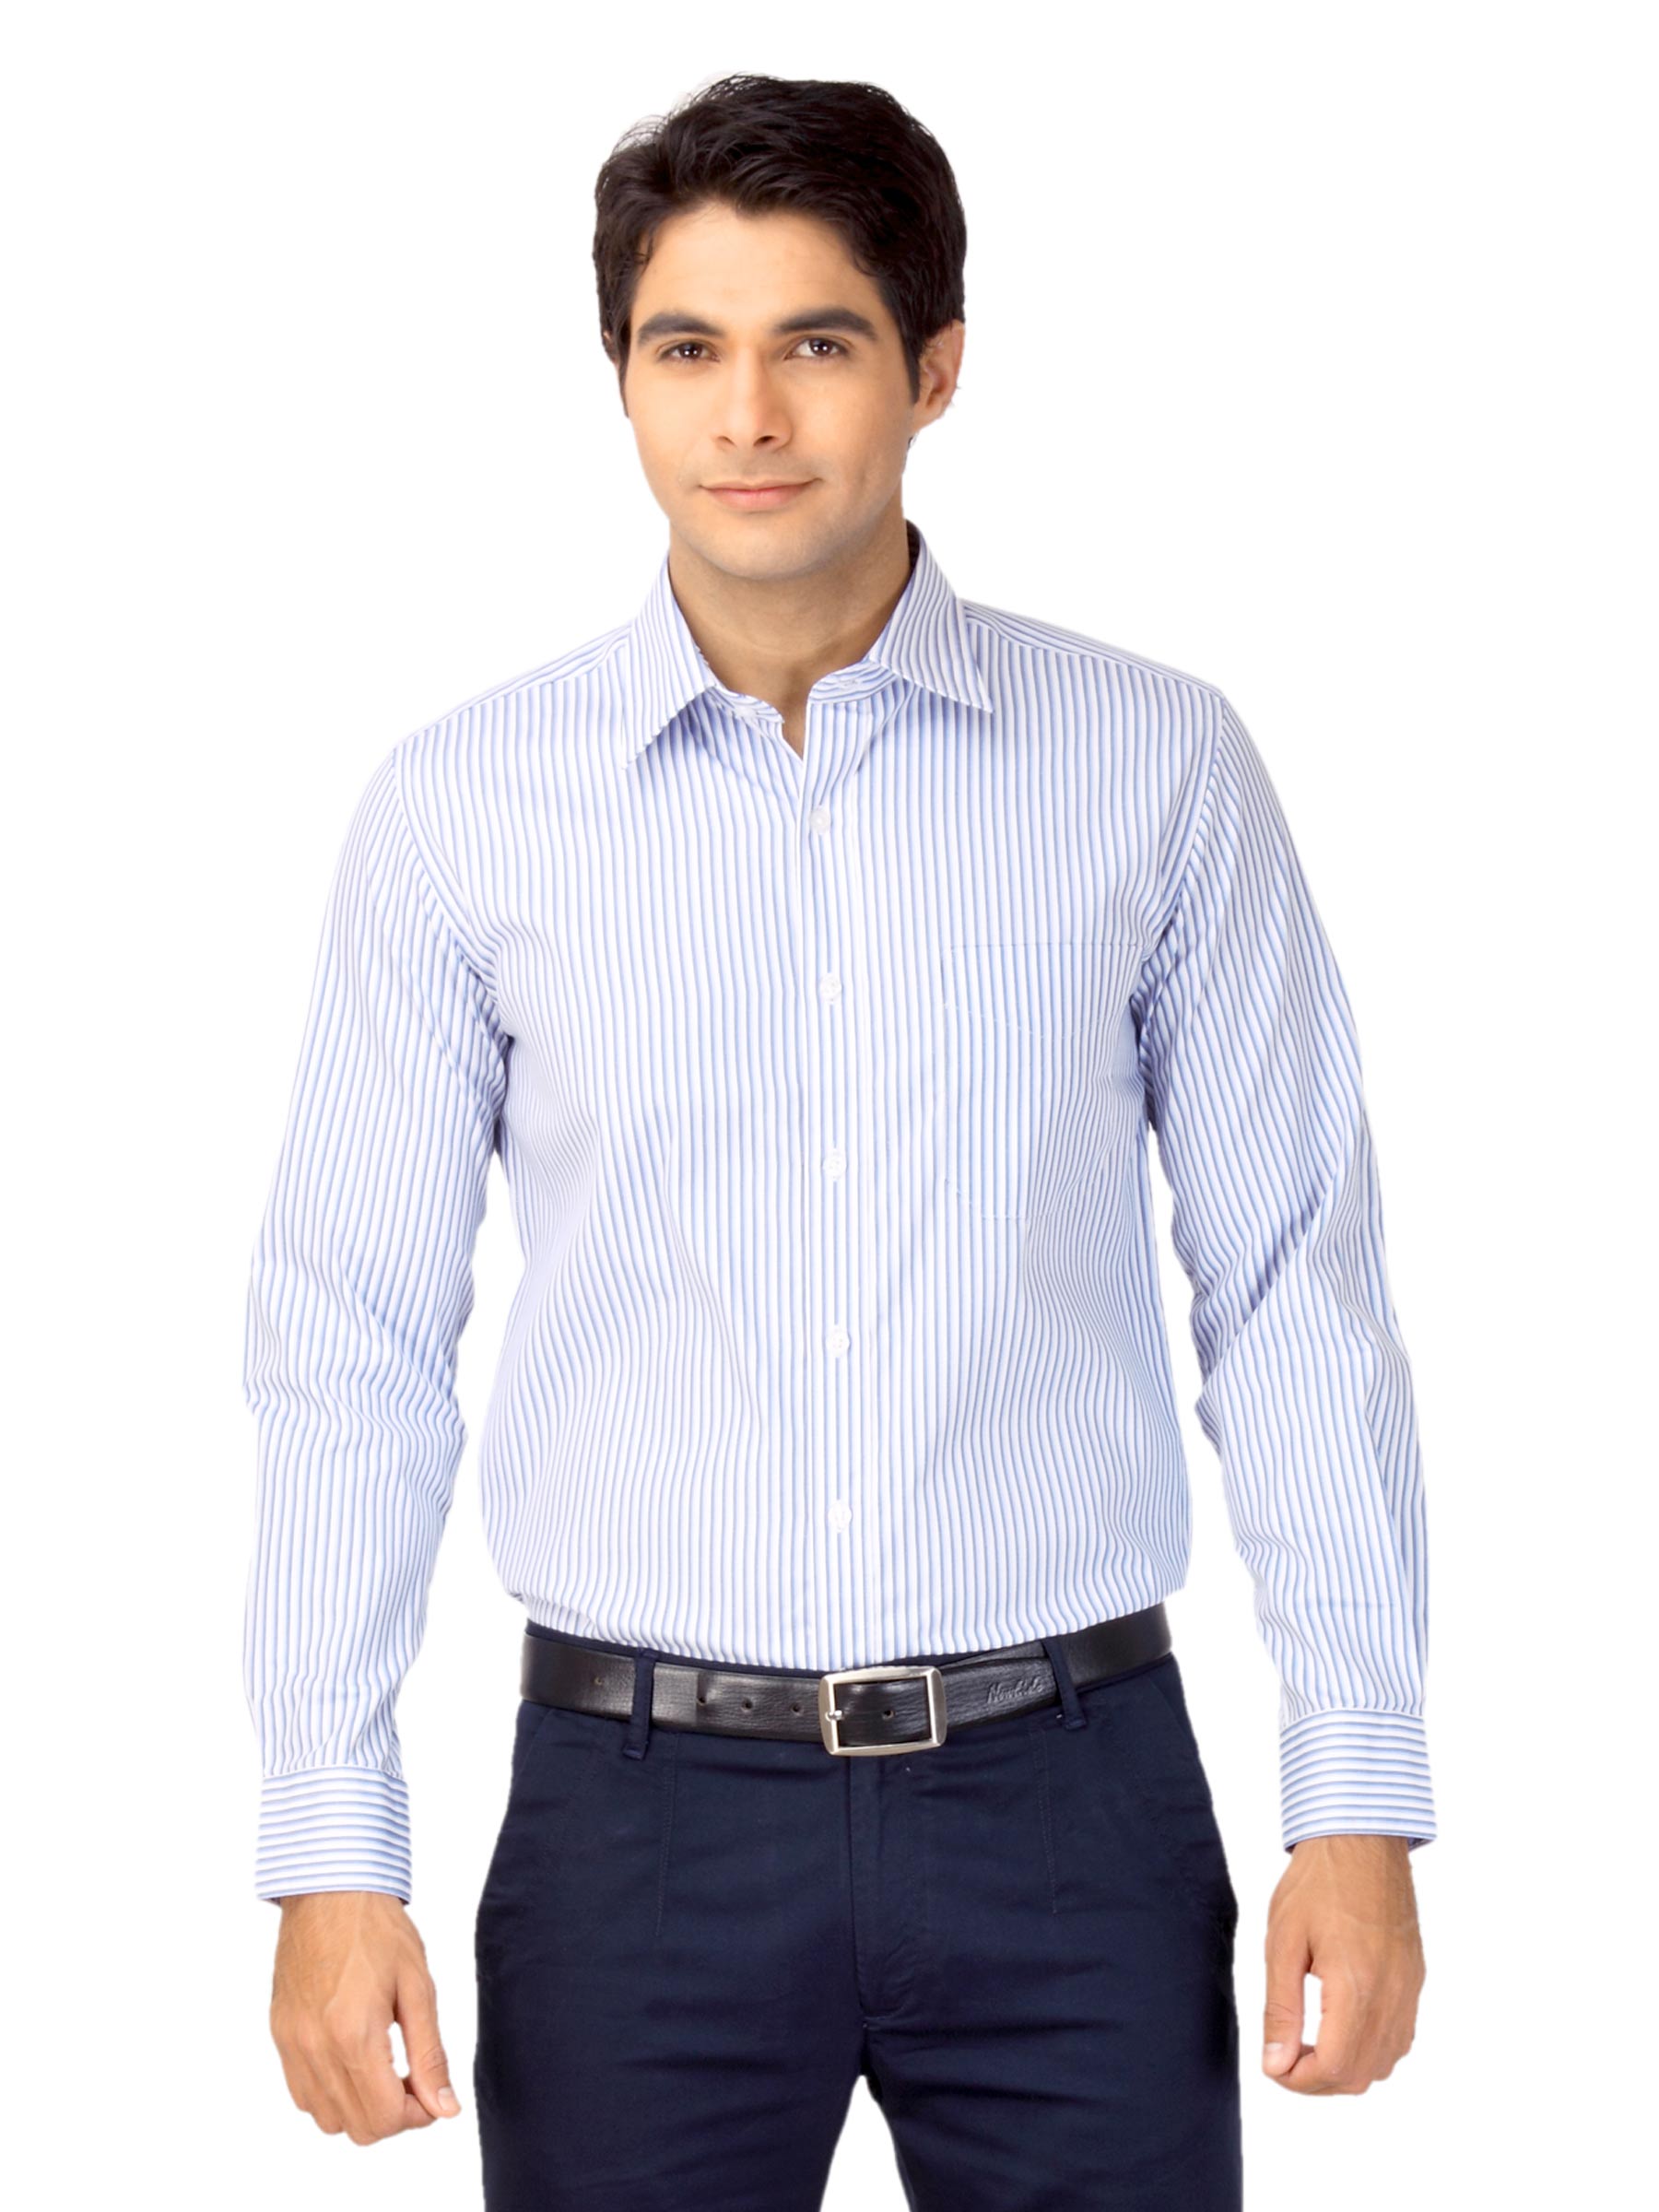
Mark Taylor Men Blue & White Striped Shirt
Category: Apparel / Topwear / Shirts
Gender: Men
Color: Blue
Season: Fall 2011
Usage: Formal